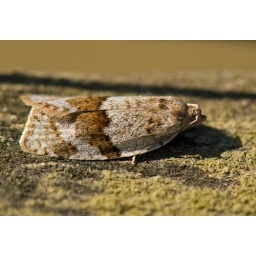
Another micro moth for the list. Found on the fence around the old Rimac car park.